Yank Barry

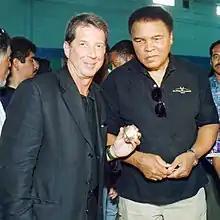
Yank Barry and Muhammad Ali at an award ceremony

Barry founded and heads the Global Village Champions Foundation. The foundation is a registered 501(c)(3) nonprofit in the United States, with self-reported net assets for 2016 of about 7,000 and gross receipts of about 3,000. The foundation was especially active in 2013, for which it reported net assets of about 226,000 and gross receipts of about 835,000. The foundation, which is funded by the profits from his VitaPro food business, said it had supplied 772 million meals to the needy worldwide by April 2012 and had spent more than 1 million feeding and housing Syrian refugees in Bulgaria during 2012–2013. The foundation said it had supplied more than 1 billion meals to the needy by early 2015, based on its shipping documents and estimated portion sizes.